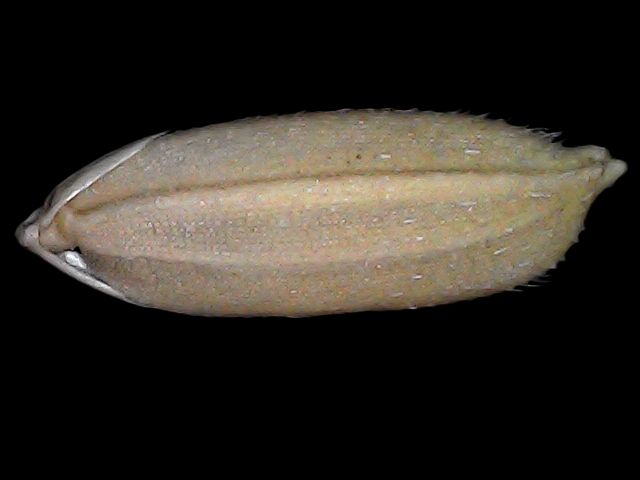
Rice variety: Br22